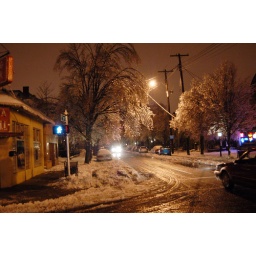
They (and many others) discovered the large tree over the road ahead and did a U-turn on this one-way street.